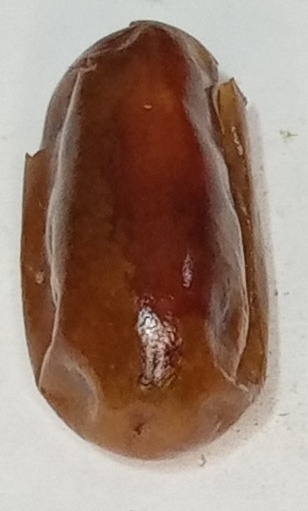
Variety: fasli-toto
Size: medium
Grade: grade-1